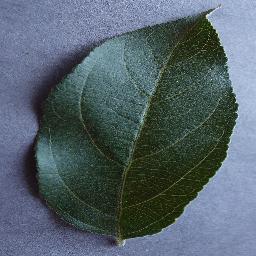
Label: Apple___healthy